The Coast of Opportunity

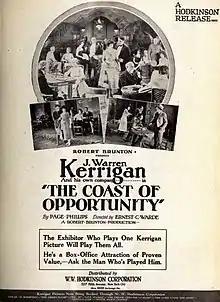

The Coast of Opportunity is a 1920 American silent western drama film directed by Ernest C. Warde and starring J. Warren Kerrigan, Herschel Mayall and Fritzi Brunette.